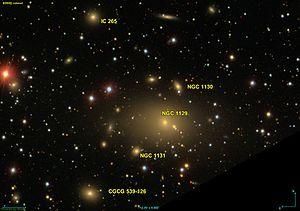
Image créée à l'aide du logiciel Aladin Sky Atlas du Centre de Données astronomiques de Strasbourg et des données de SDSS (Sloan Digital Sky Survey).
NGC 1129 est une galaxie elliptique située dans la constellation de Persée à environ 237 millions d'années-lumière de la Voie lactée. Elle a été découverte par l'astronome germano-britannique William Herschel en 1786.